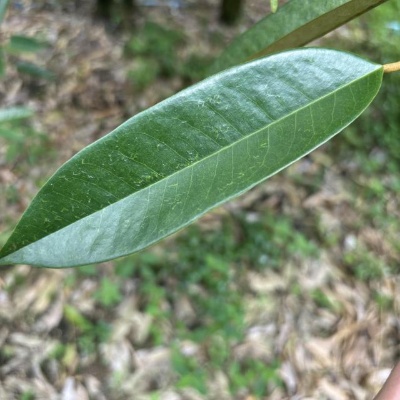
Label: Leaf_Healthy